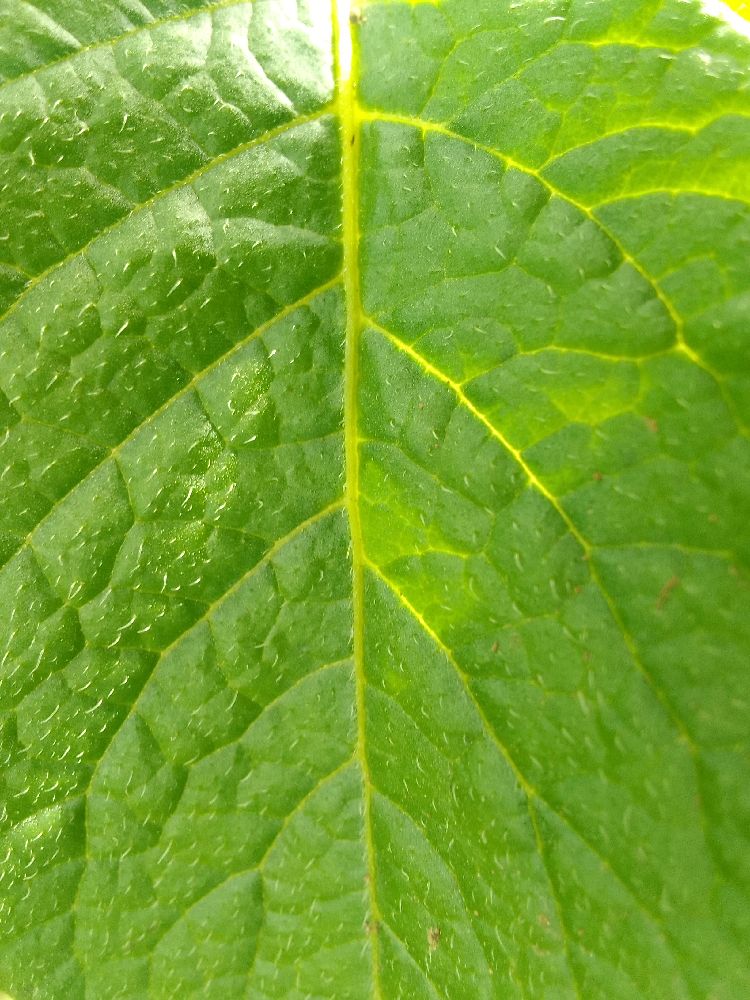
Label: Healthy